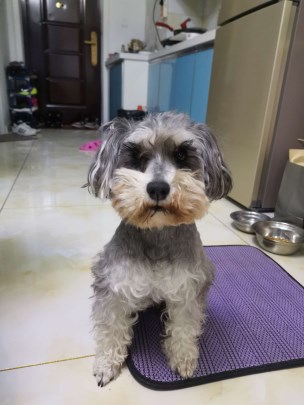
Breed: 2342-n000102-miniature_schnauzer